La Gavia (Madrid Metro)

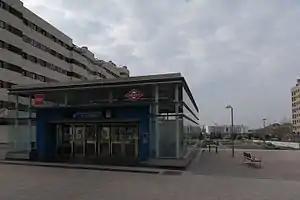

La Gavia is a station on Line 1 of the Madrid Metro. It is located in fare Zone A. The station opened on 16 May 2007. It is named for the nearby Avenida de la Gavia.